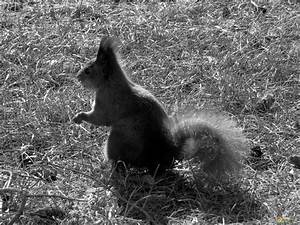
Label: scoiattolo